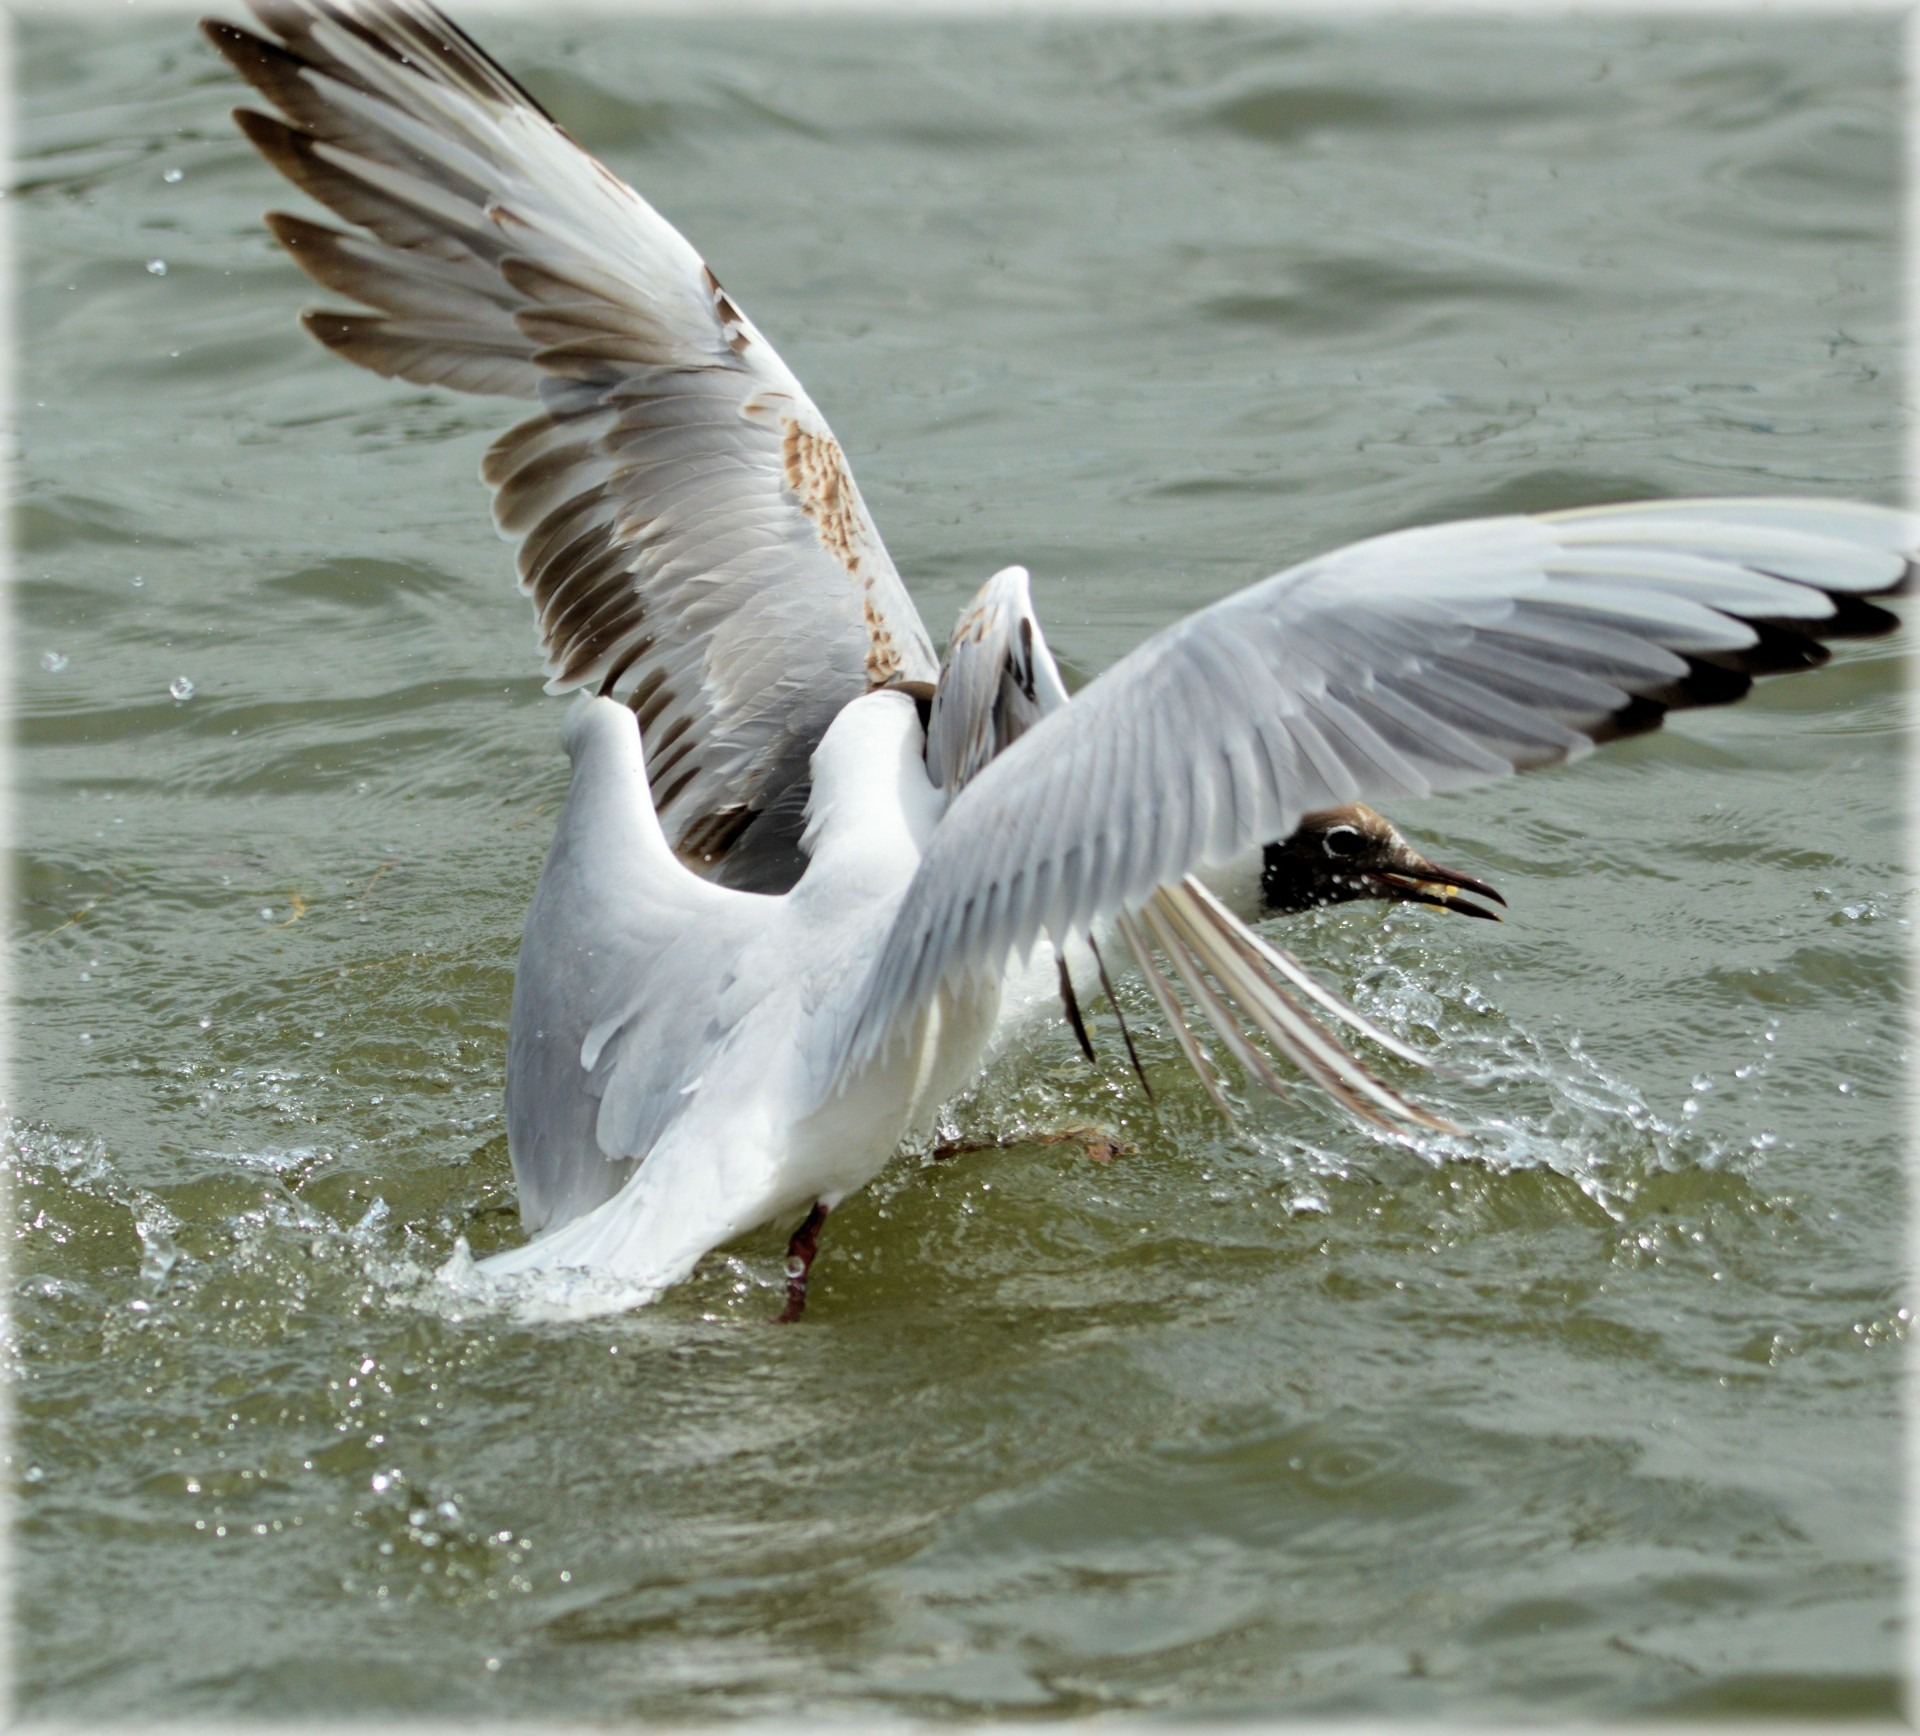
water, nature, bird, wing, animal, pelican, seabird, wildlife, food, gull, beak, bread, fauna, fight, swan, gulls, animals, goose, fighting, vertebrate, waterfowl, water bird, ducks geese and swans